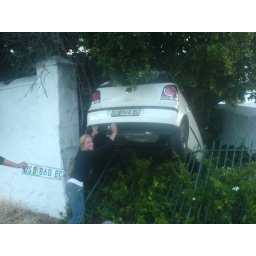
Lorynne pushing a car over a fence :-p